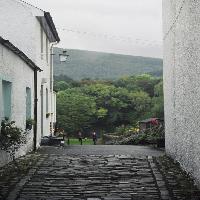
Weather: cloudy or overcast